Christ Church Cathedral (Fredericton)

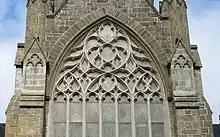
Tracery in the east window of Christ Church Cathedral, Fredericton

Most of the cathedral's stained glass windows were installed between 1850 and 1852. The east window is by William Wailes. Its tracery is a copy of that in the east window of Selby Abbey, and its seven panels depict Christ and six of his apostles. It was jointly donated by Wailes and by New York City's Trinity Episcopal Church.